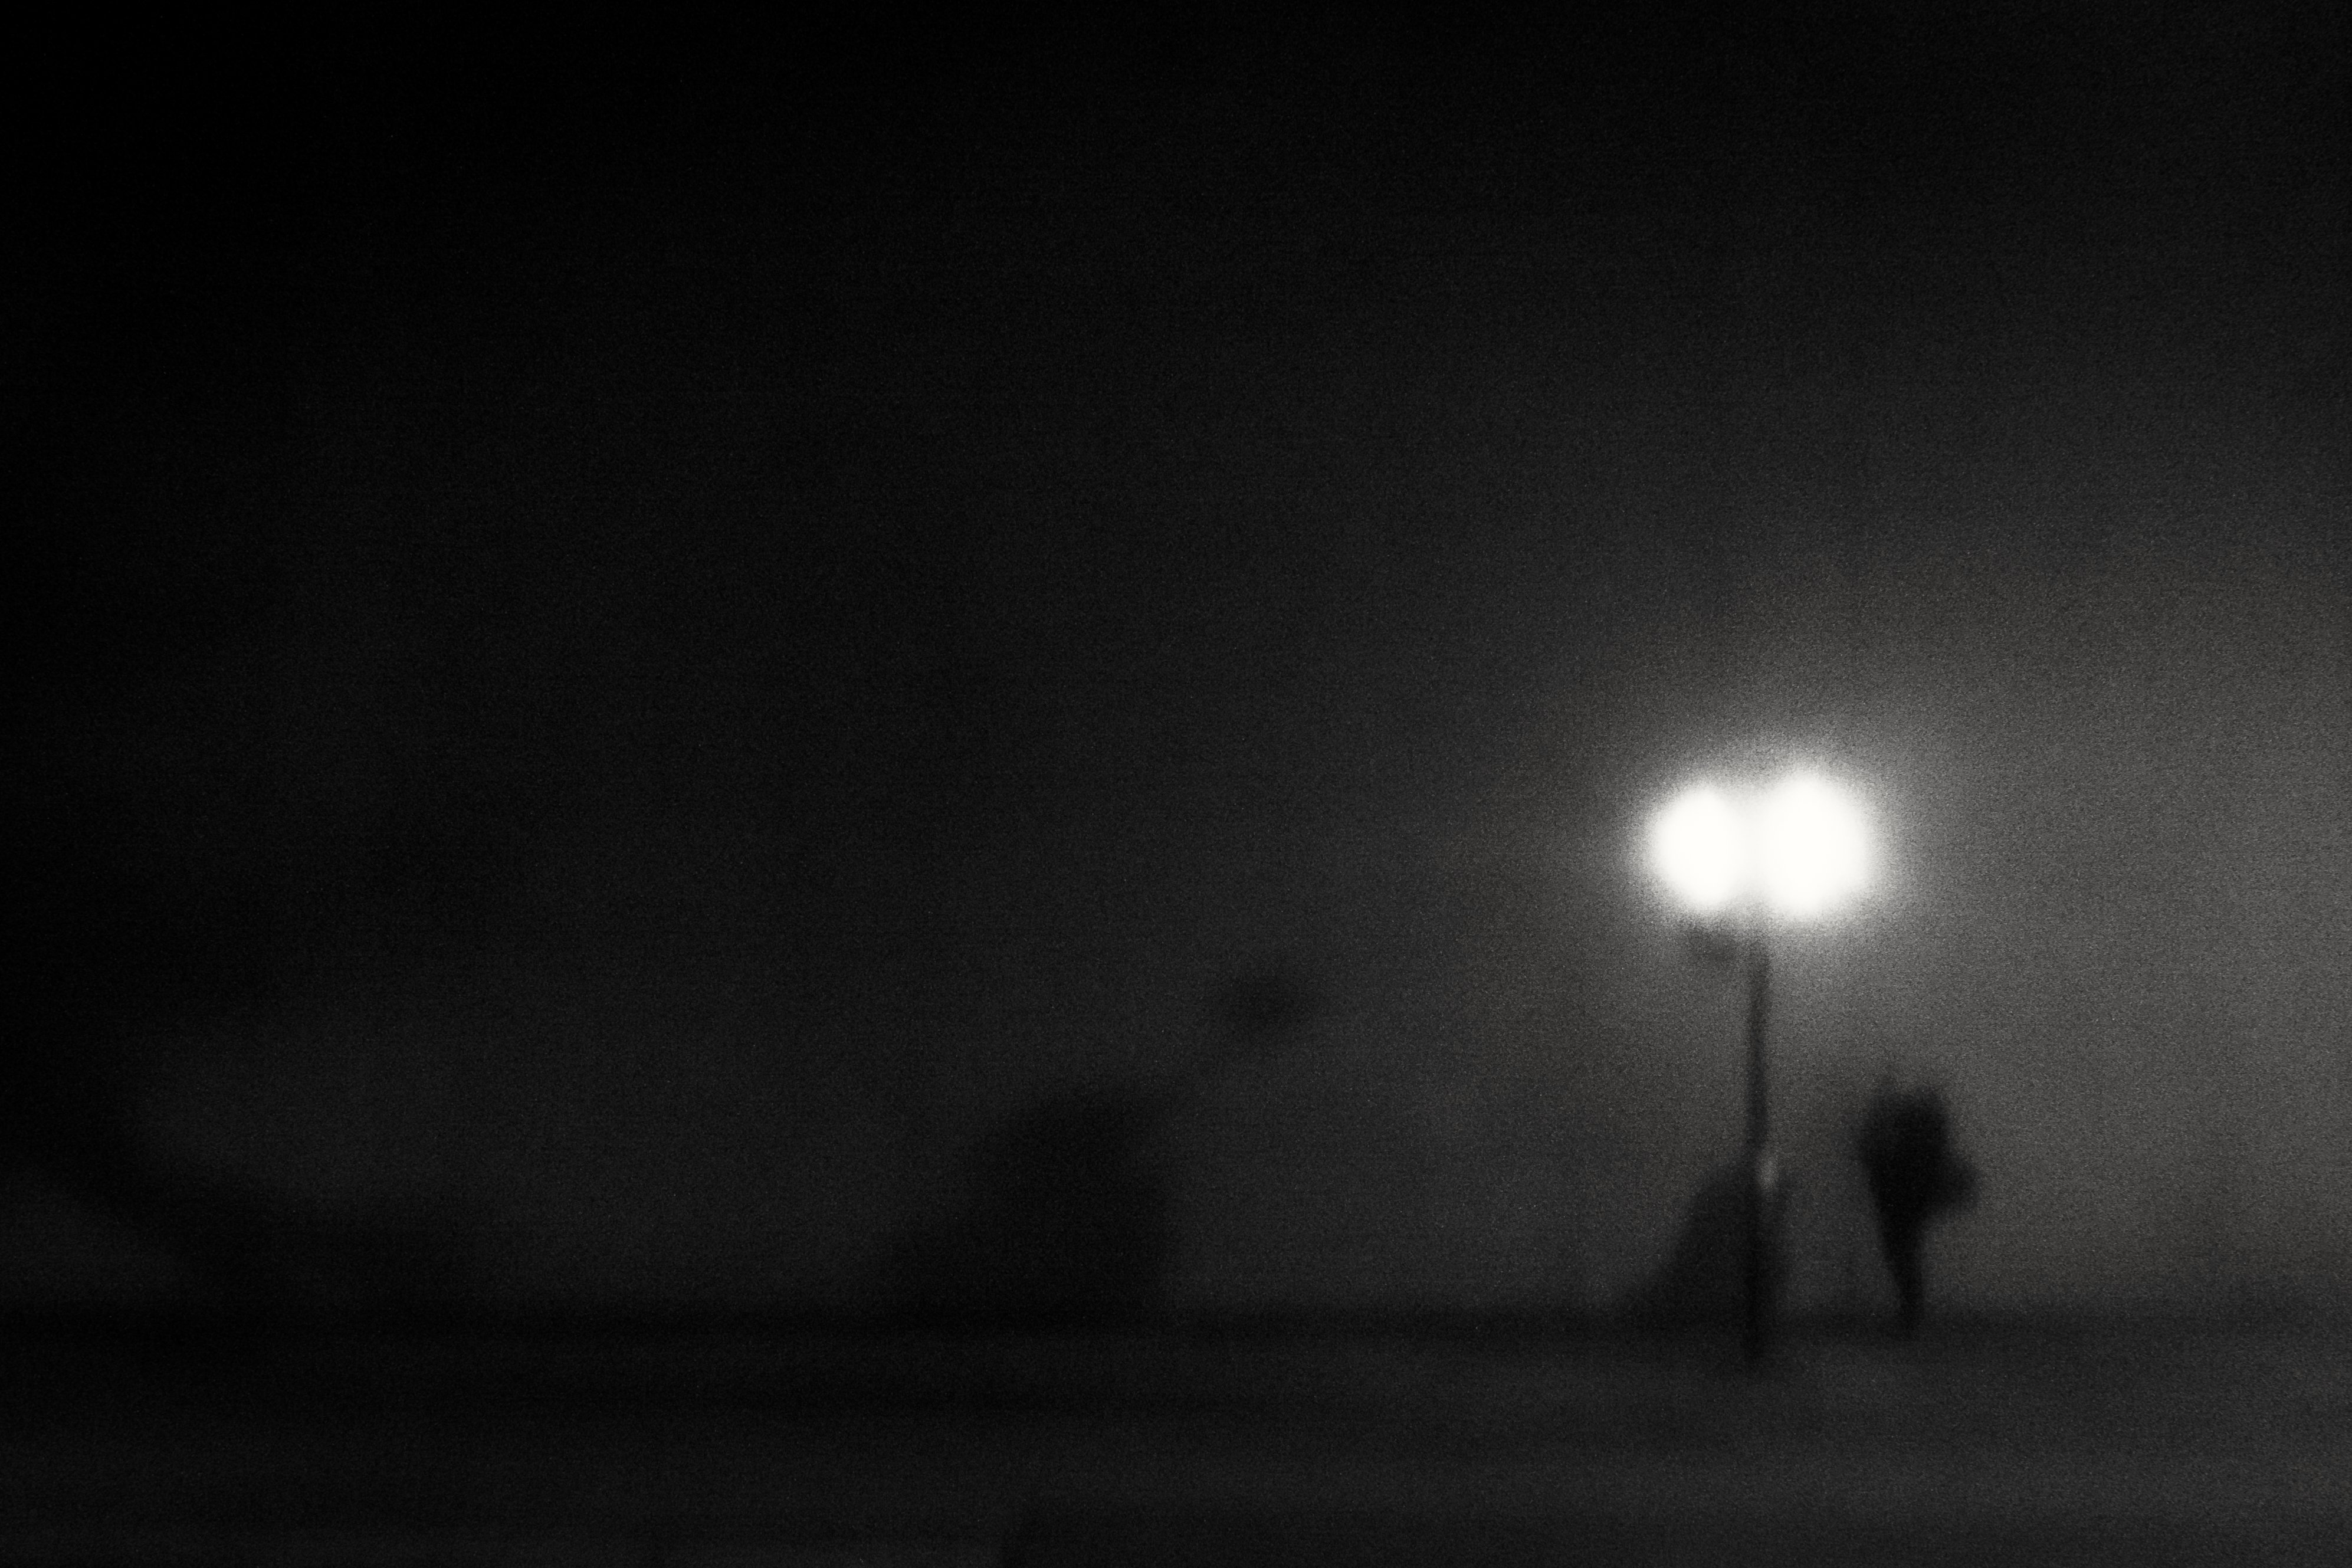
light, cloud, black and white, fog, white, night, sunlight, atmosphere, line, darkness, street light, black, monochrome, lighting, moon, moonlight, monochrome photography, atmospheric phenomenon